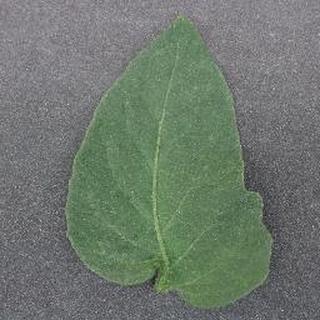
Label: healthy_tomato